The Matchbreaker

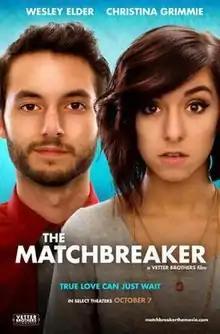
Official poster

The Matchbreaker is a 2016 American romantic comedy film produced and directed by Caleb Vetter, and starring Wesley Elder, Christina Grimmie, Osric Chau, Victoria Jackson, and Tessa Violet. The film follows a man whose occupation is breaking up girls' relationships for their deploring parents, and at the same time trying to win over a girl he had a crush on in grade school.